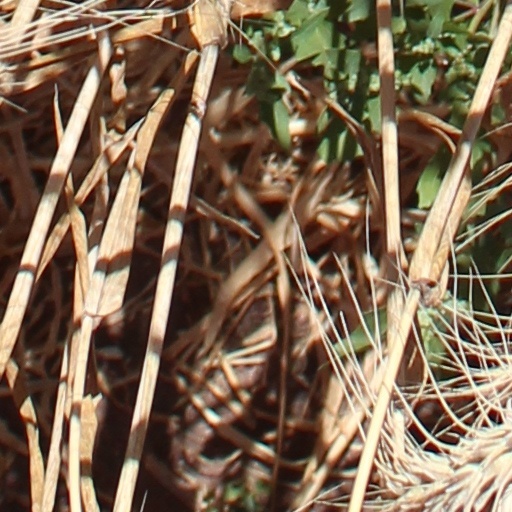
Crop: wheat